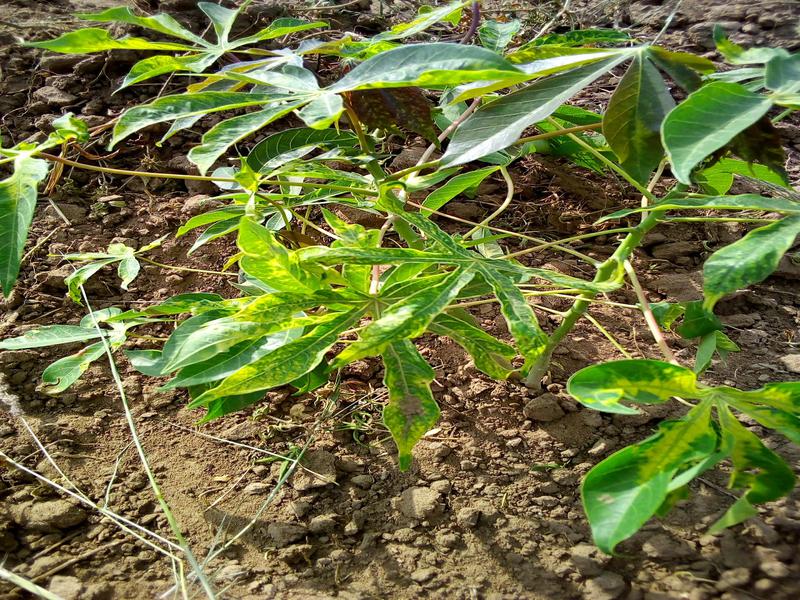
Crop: cassava
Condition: mosaic_disease